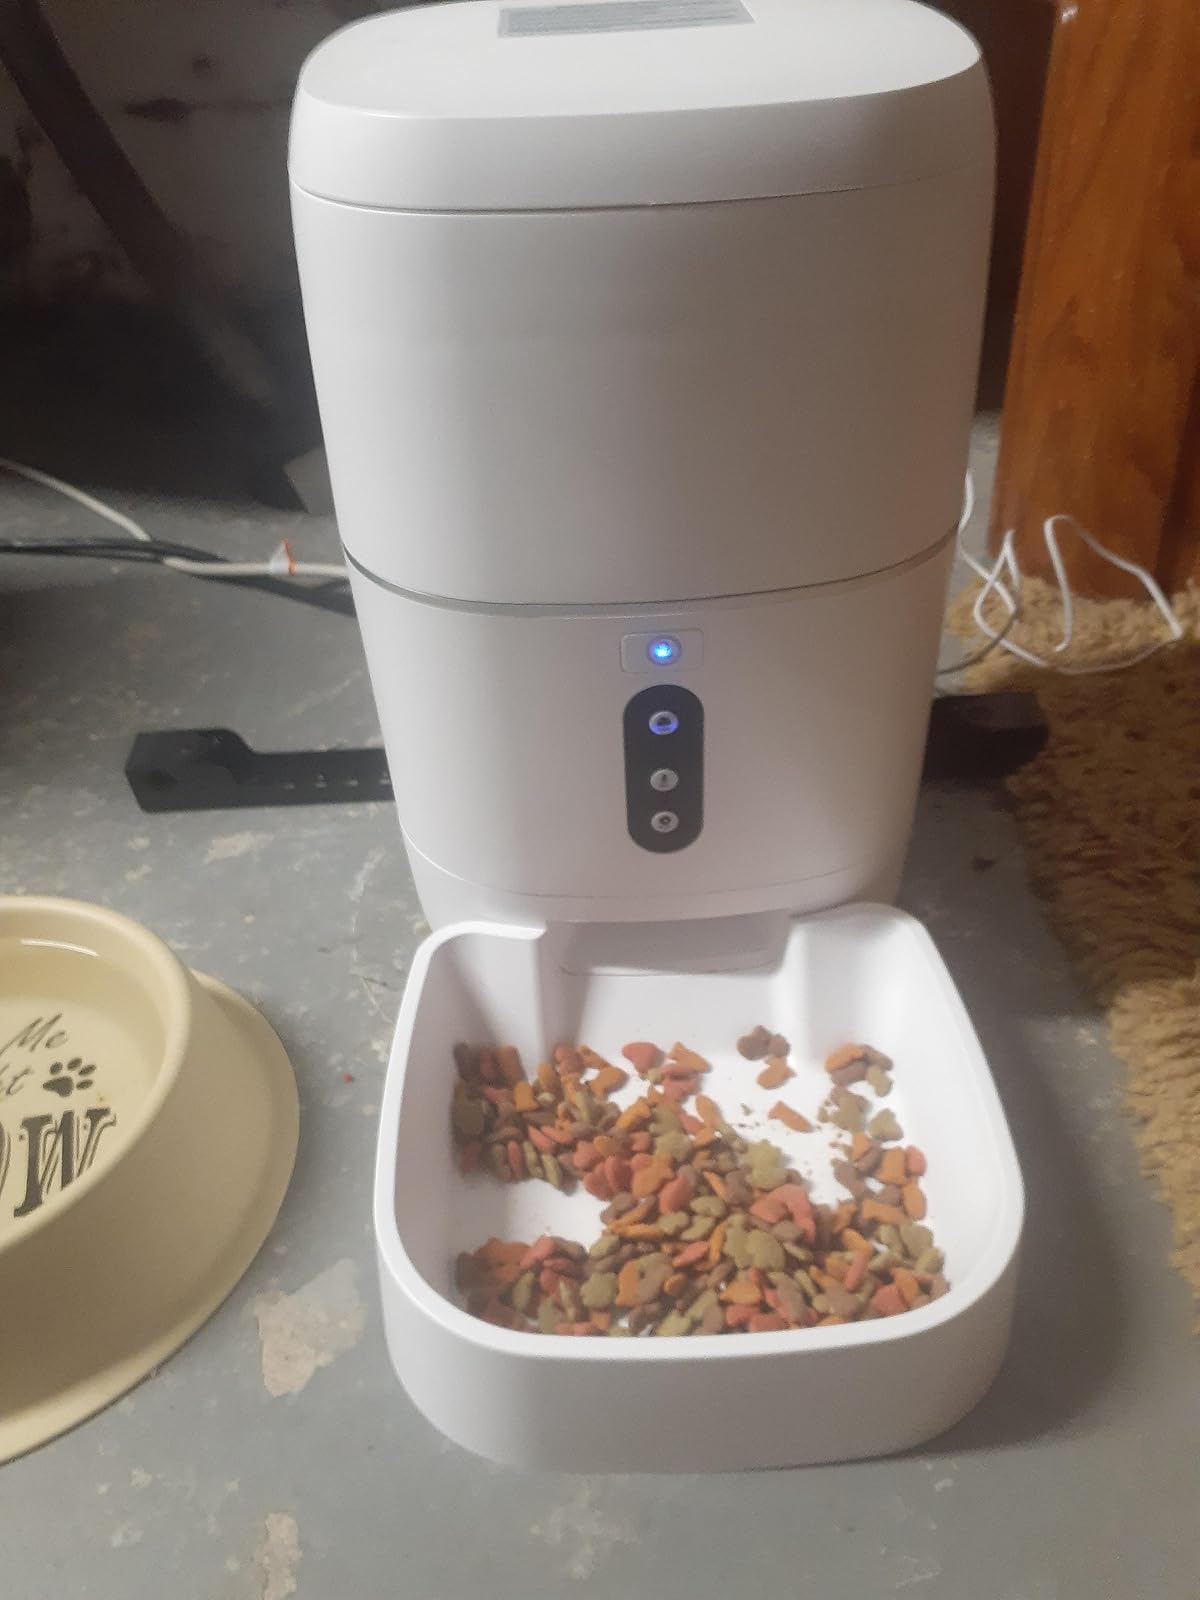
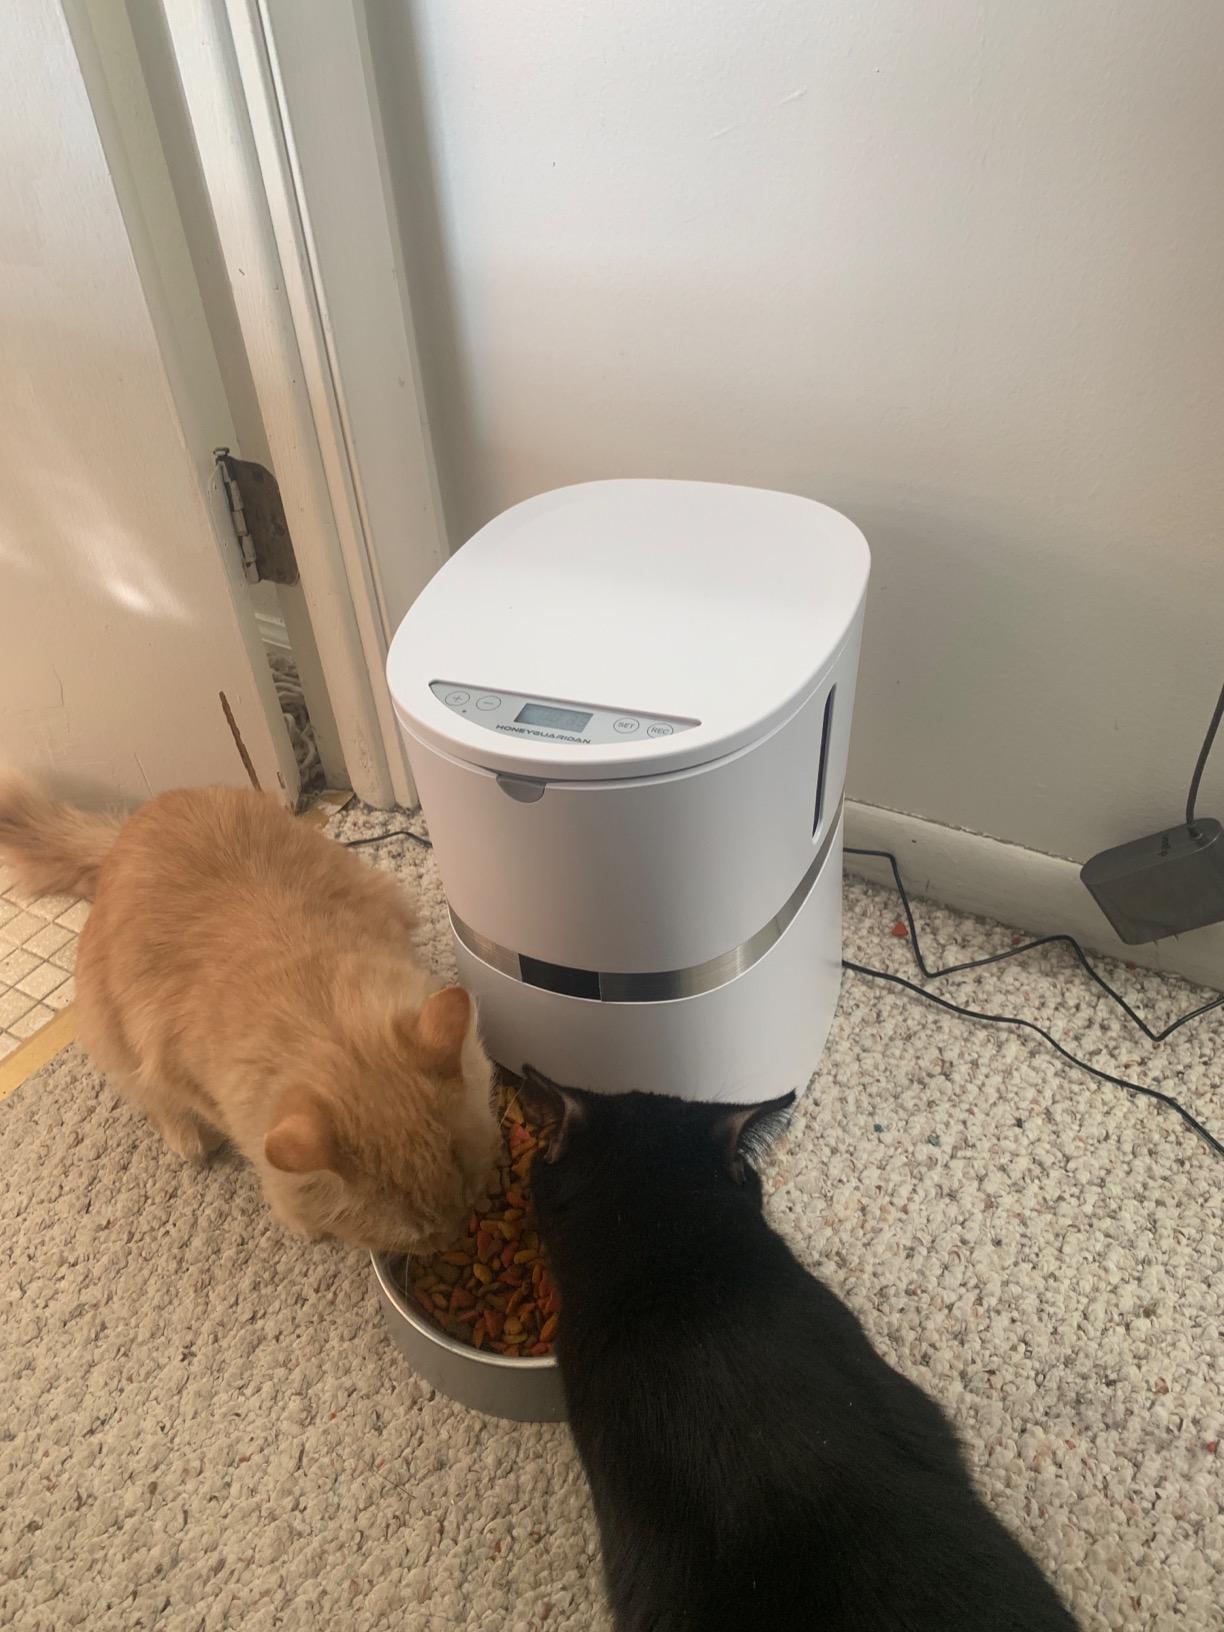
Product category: items_feeder
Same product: no